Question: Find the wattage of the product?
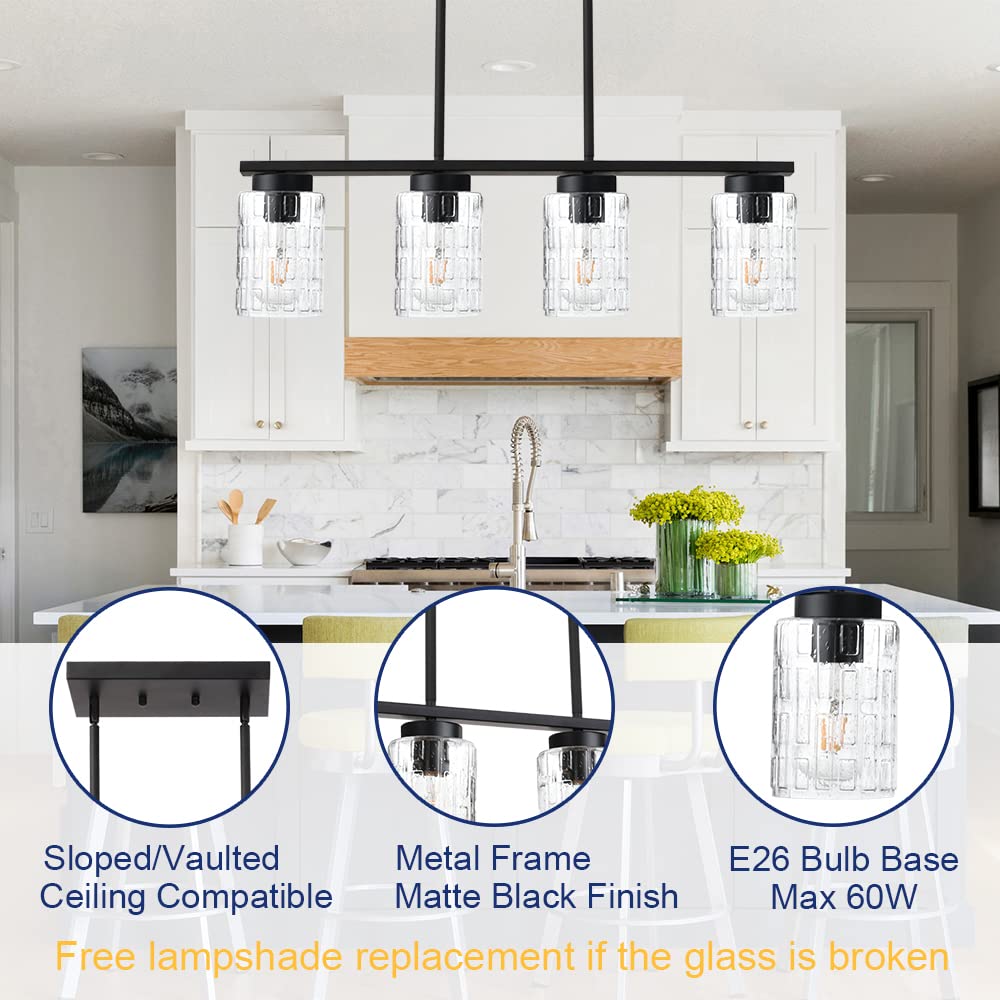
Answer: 60.0 watt